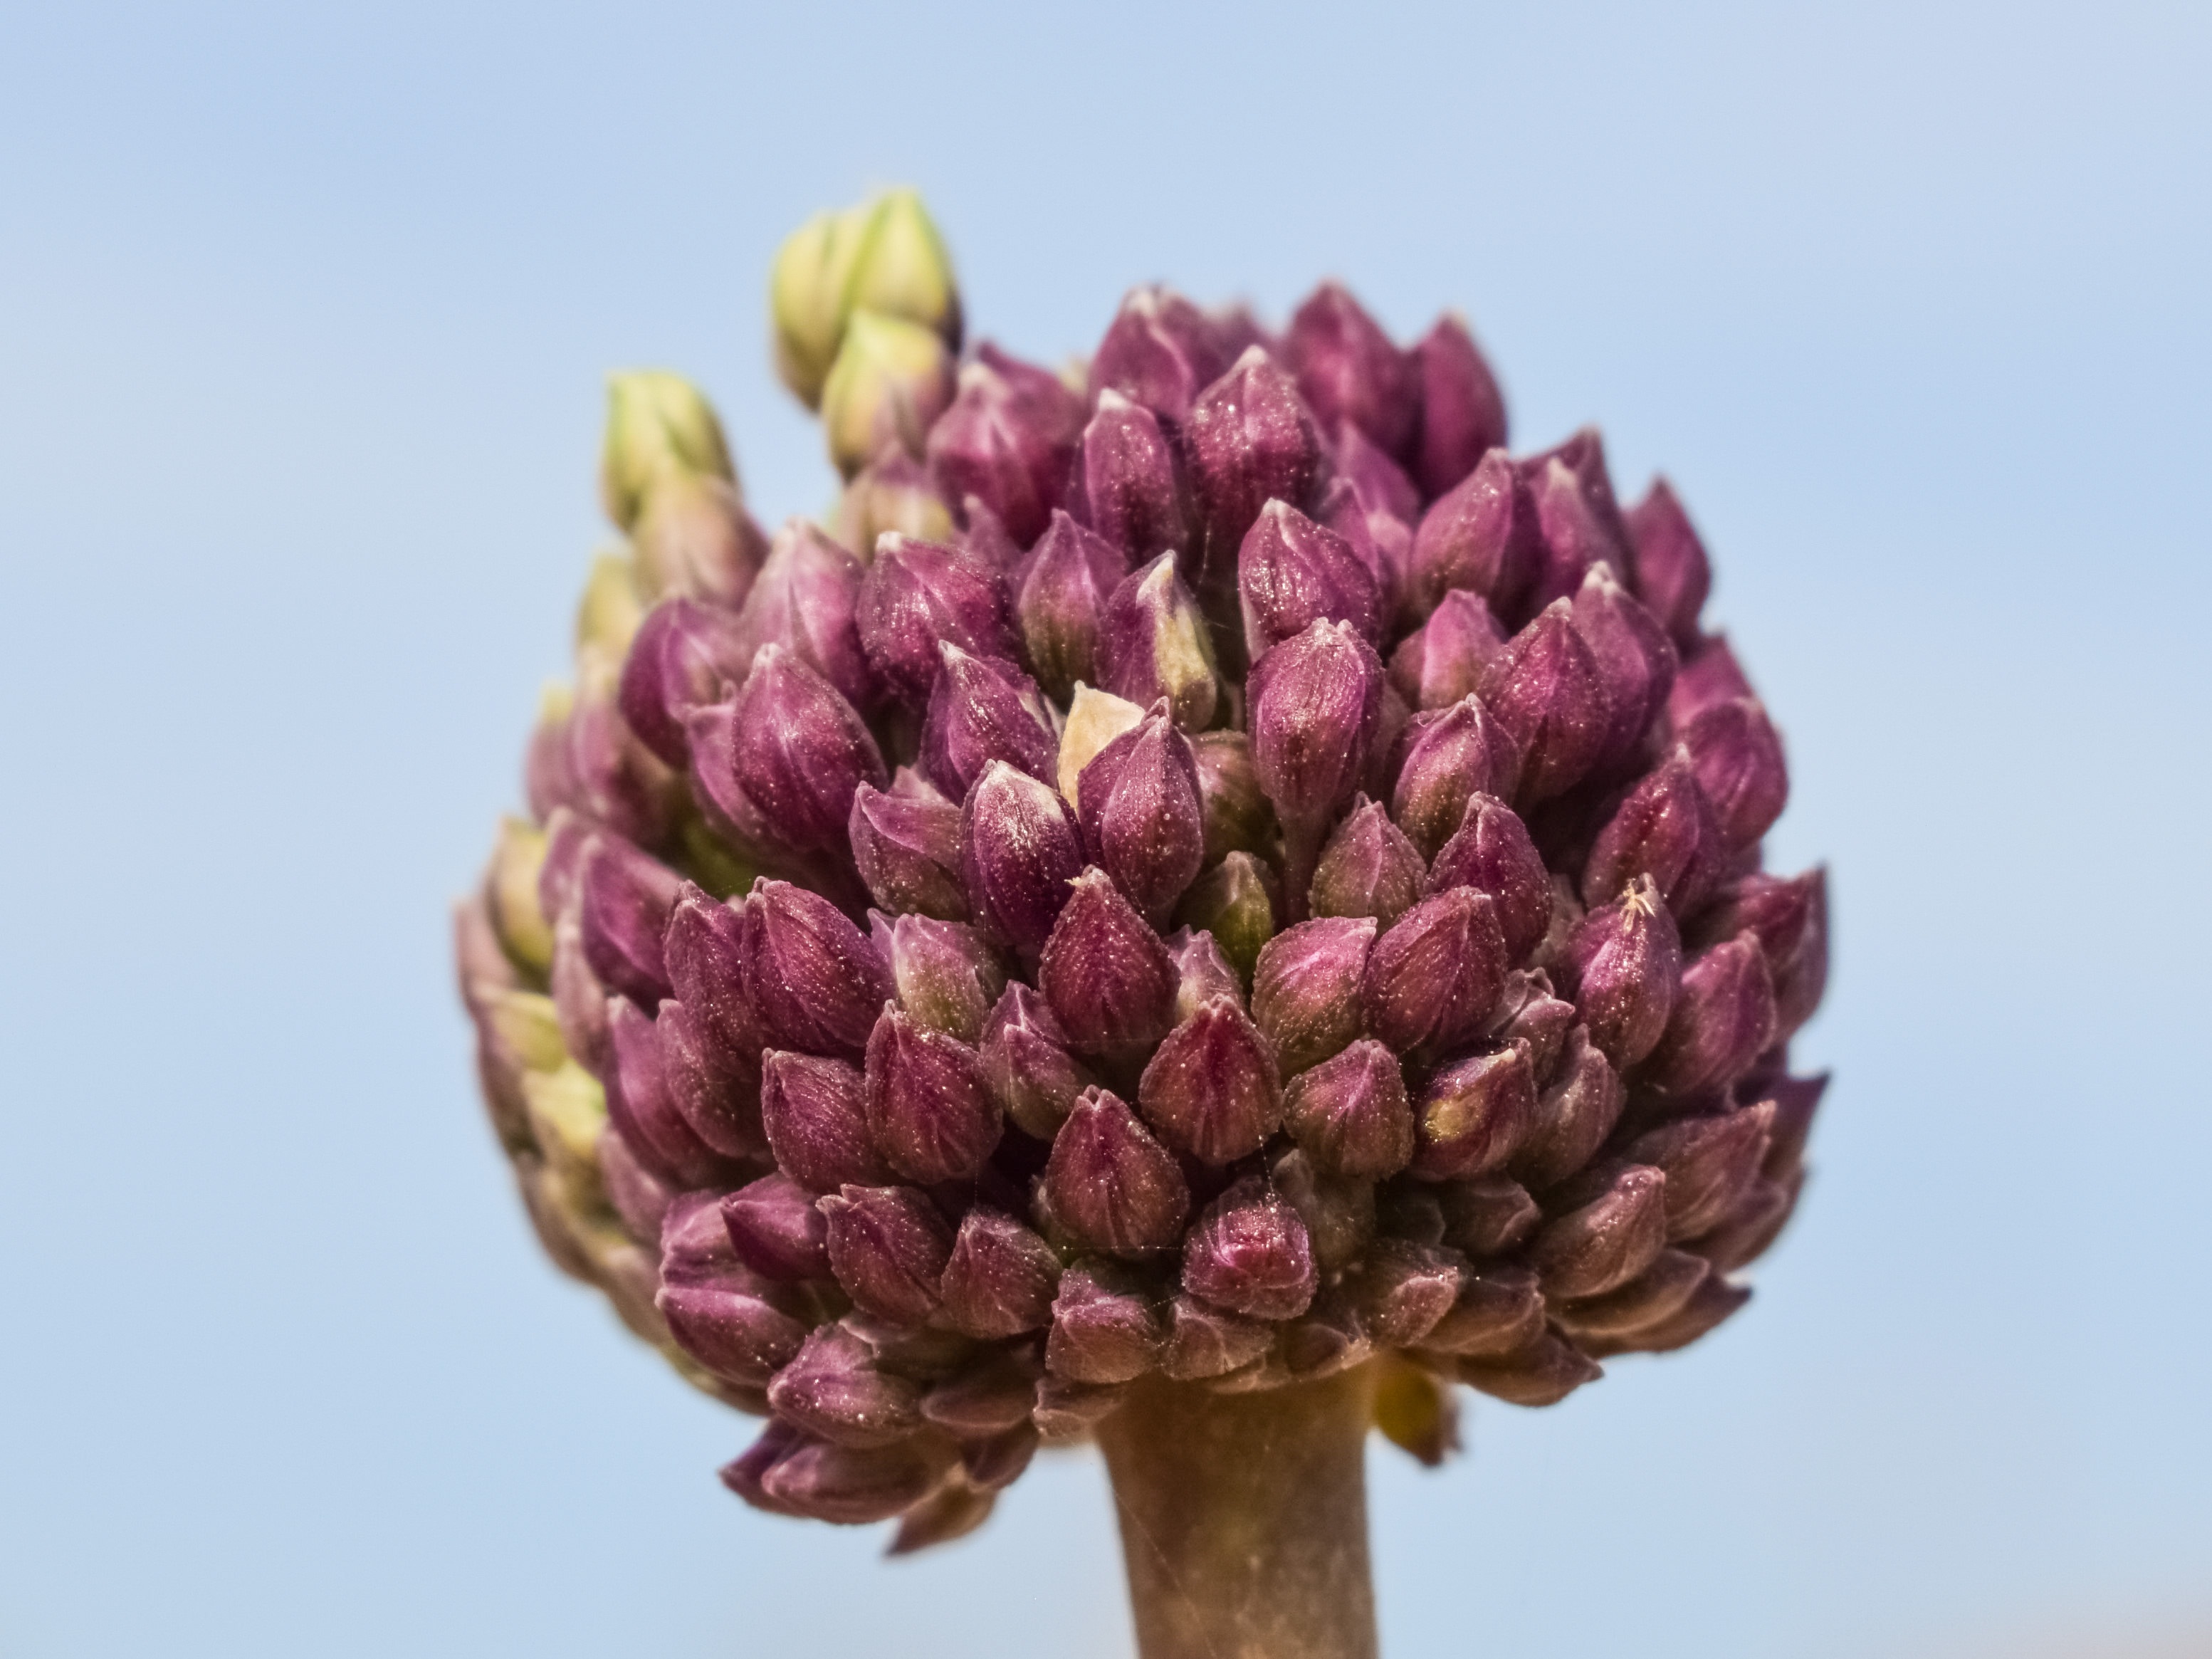
nature, blossom, plant, flower, purple, petal, bloom, food, spring, produce, blooming, flora, wildflower, thistle, cyprus, macro photography, flowering plant, daisy family, land plant, spring wild flower